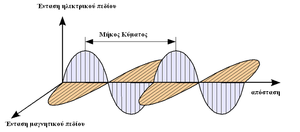
Onde électromagnétique